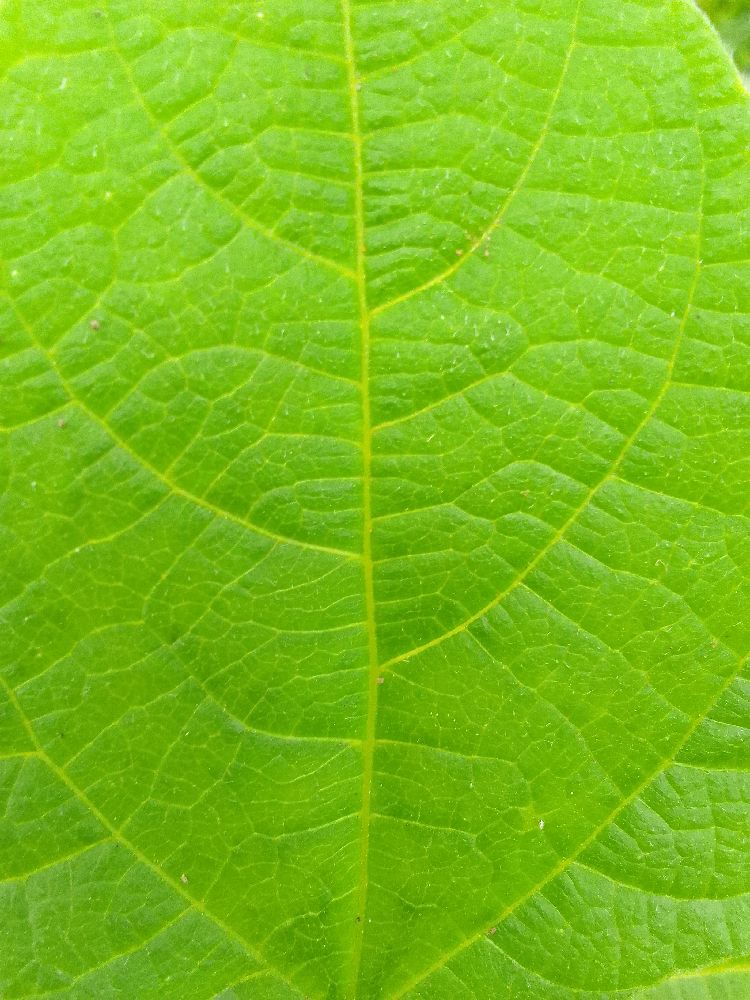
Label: healthy